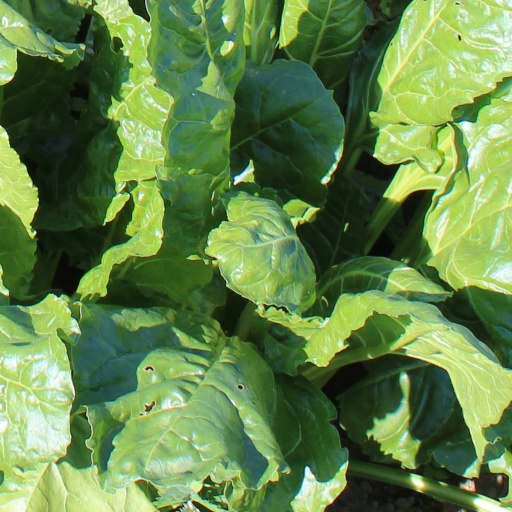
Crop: sugar beet